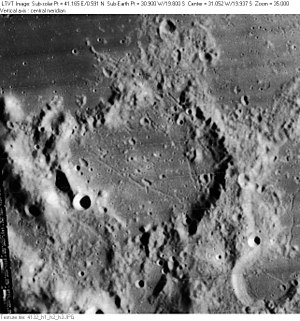
Agatharchides (månekrater)
Agatharchides er et nedslagskrater på Månen, som ligger på Månens forside i den sydlige udkant af Oceanus Procellarum i området mellem Mare Humorum og Mare Nubium. Det er opkaldt efter den græske historiker og geograf Agatharchides fra det 2. århundrede f.Kr.